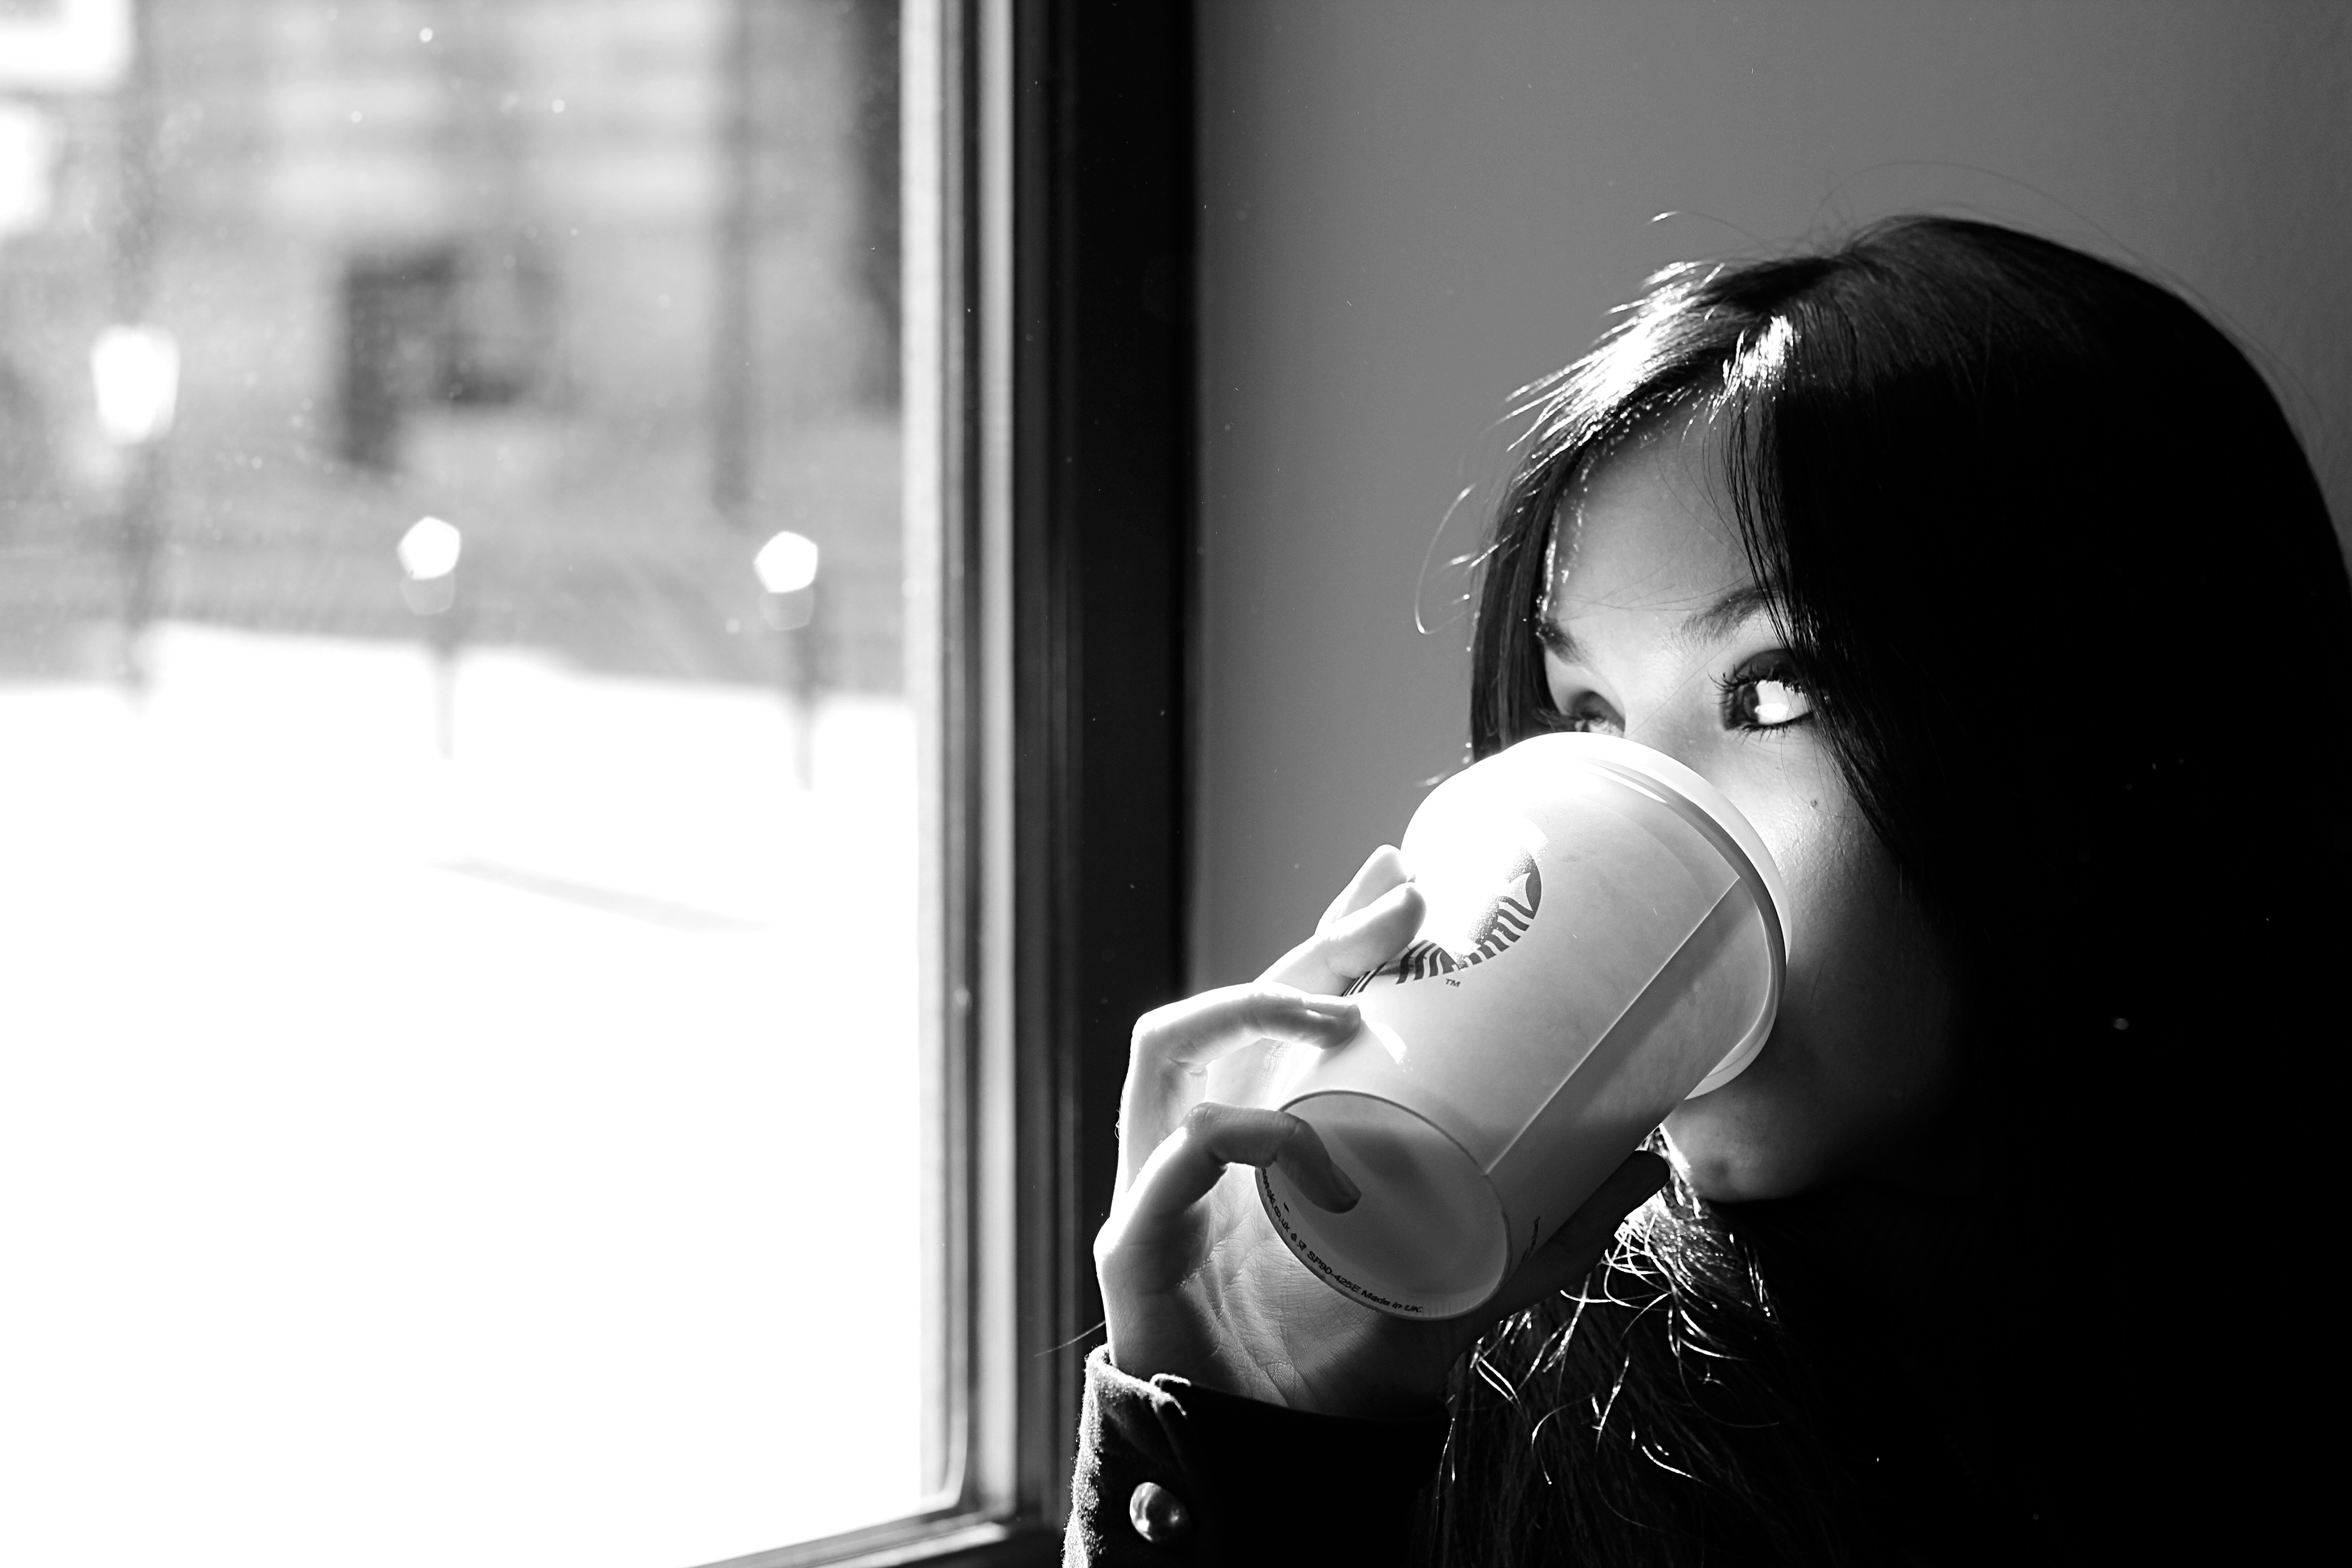
person, cafe, coffee, black and white, girl, woman, white, photography, portrait, human, nostalgia, drink, black, monochrome, smile, cool image, eye, photograph, snapshot, beauty, cool photo, benefit from, melancholic, monochrome photography, portrait photography, flash photography